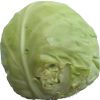
Label: Cabbage white 1